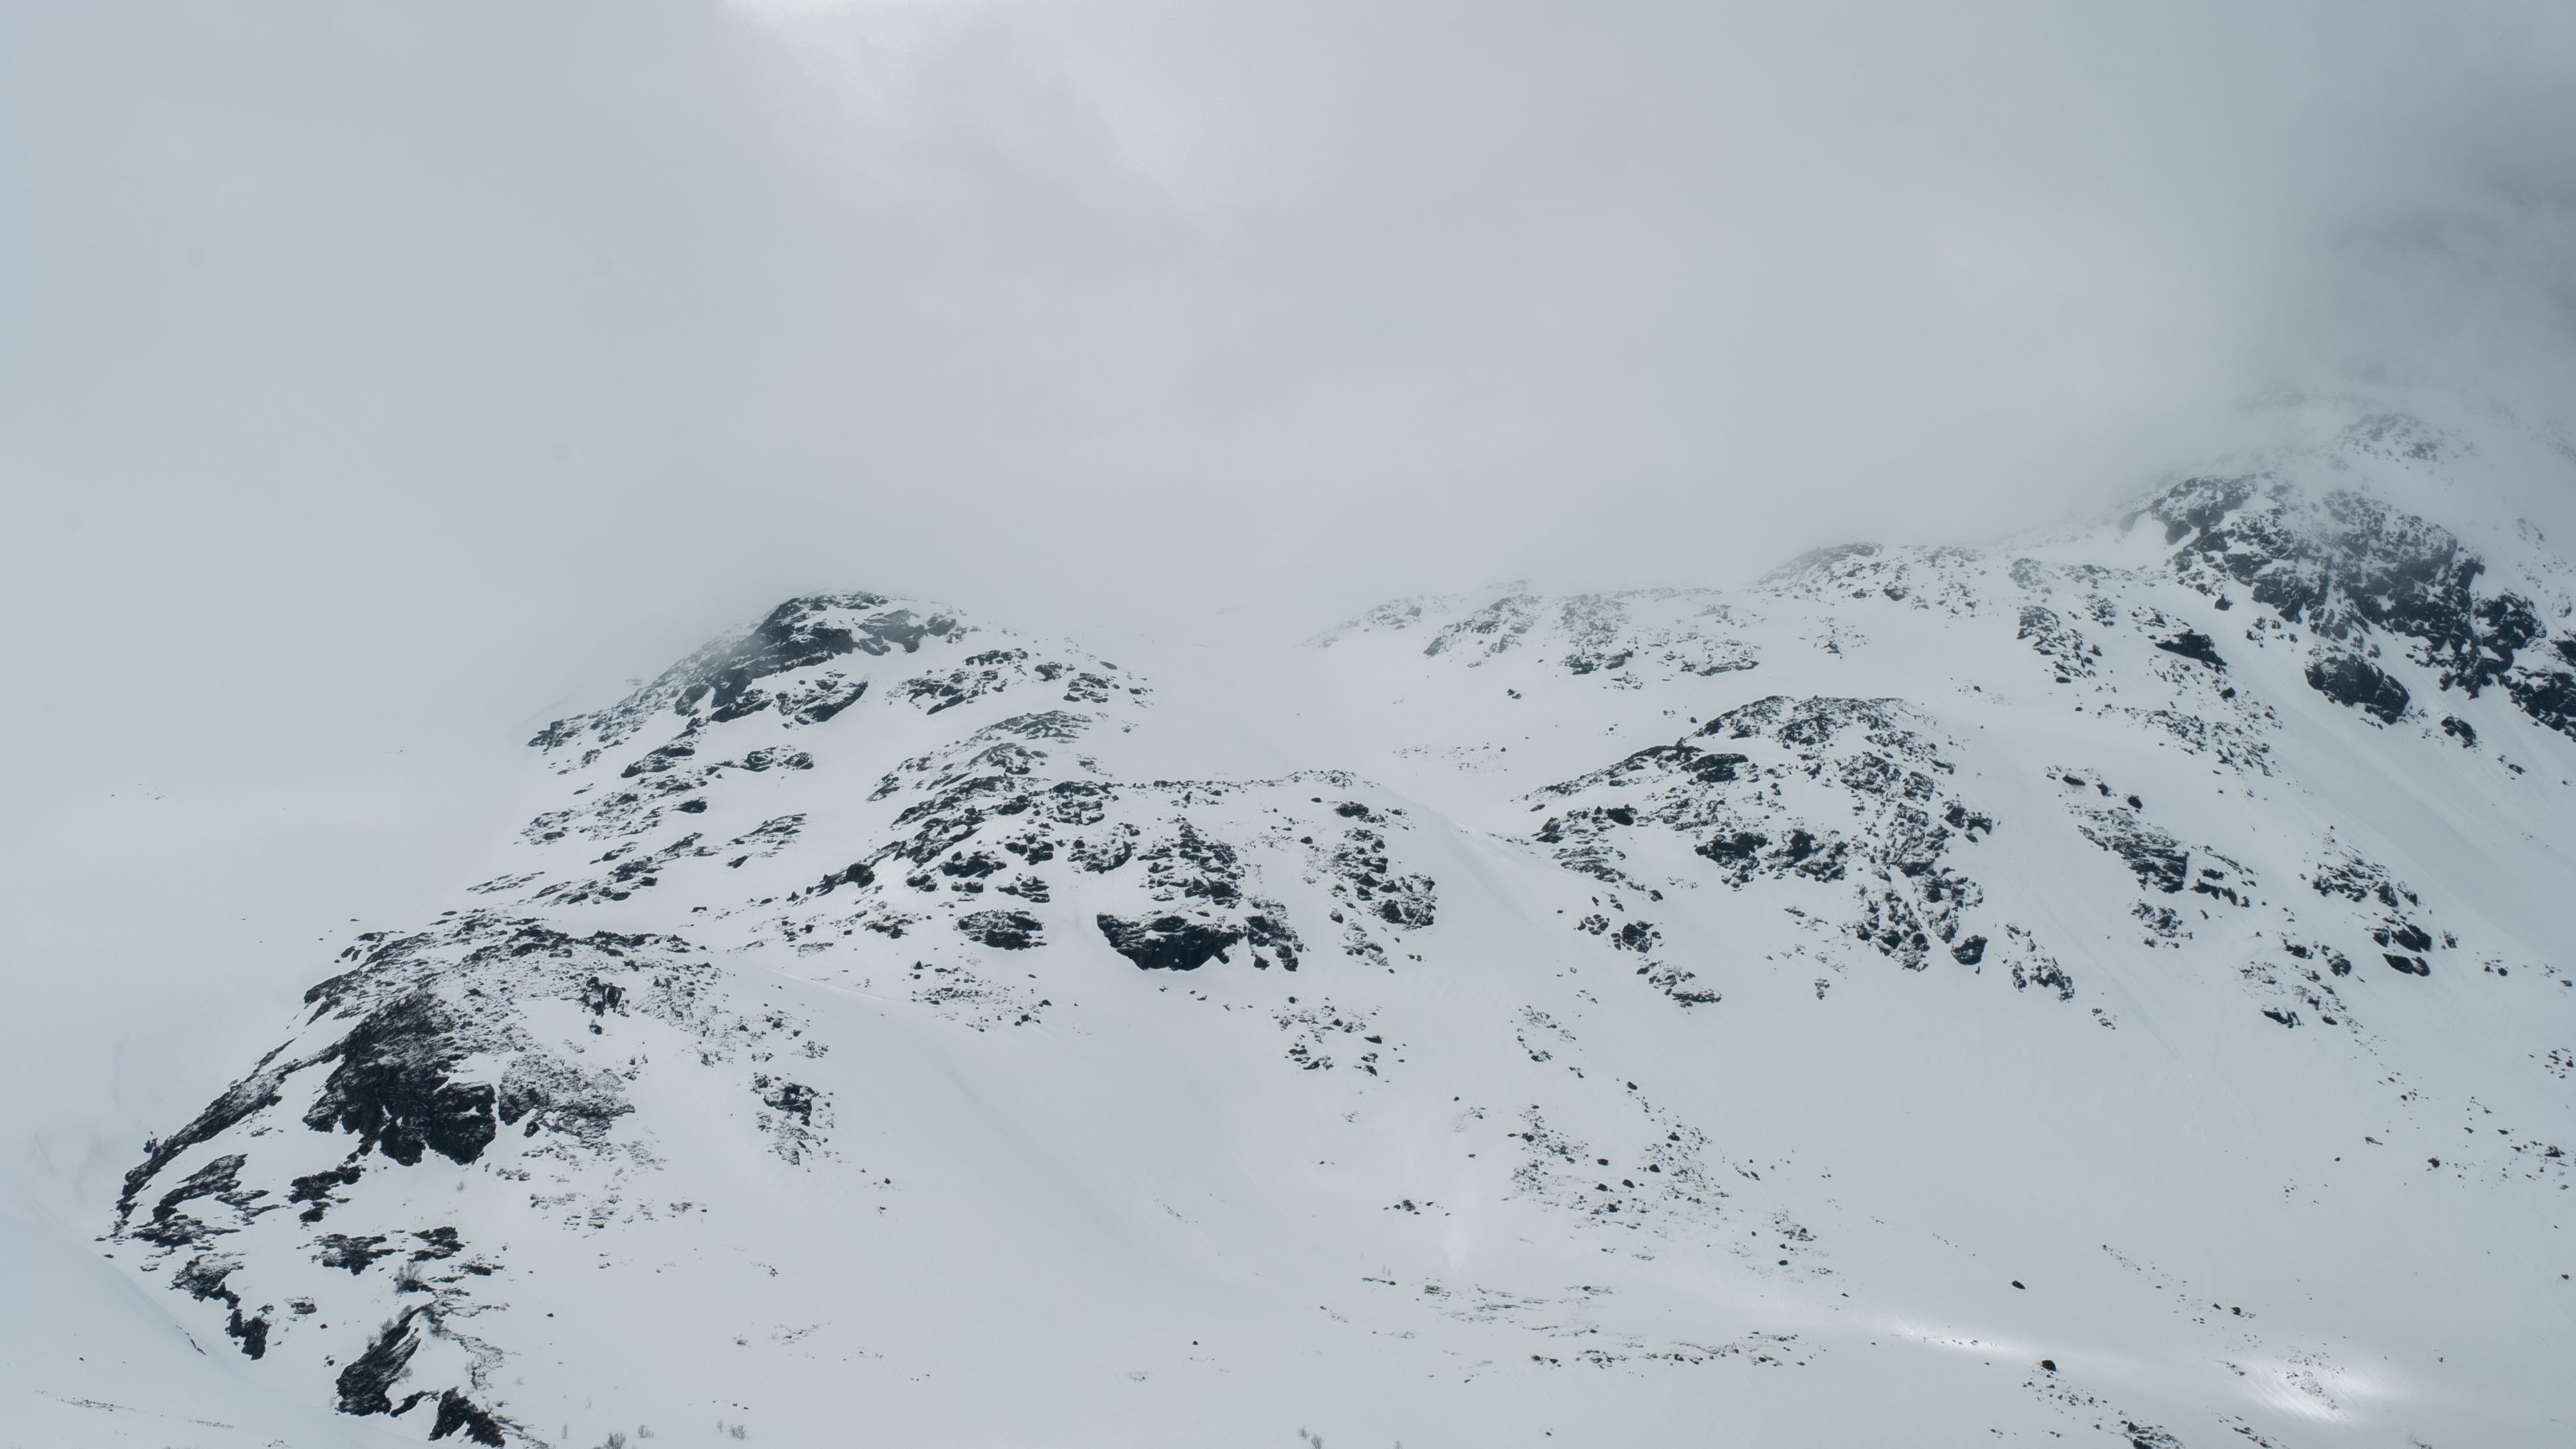
landscape, nature, rock, mountain, snow, cold, winter, view, peak, mountain range, environment, ice, high, scenic, scenery, weather, season, ridge, summit, blizzard, top, piste, freezing, mountainous landforms, geological phenomenon, winter storm